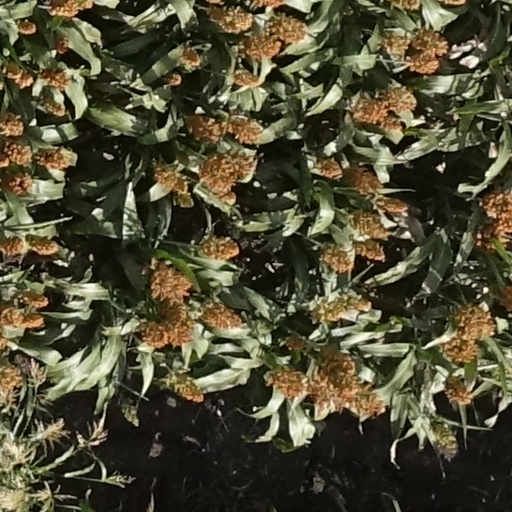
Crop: sorghum